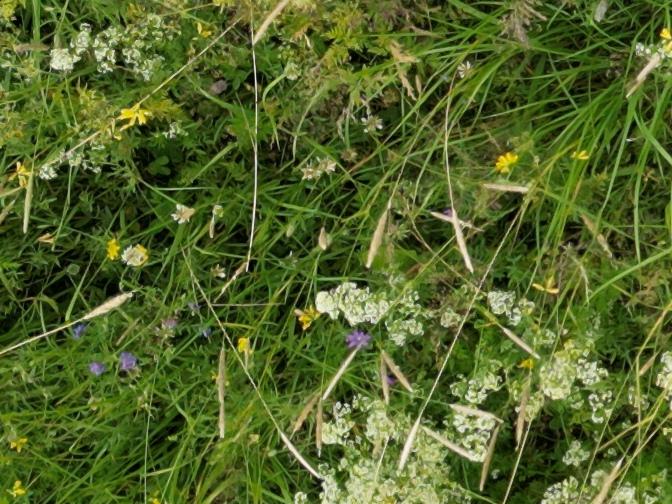
Flowers visible: yarrow flowers, yarrow flowers, yarrow flowers, yarrow flowers, yarrow flowers, yarrow flowers, yarrow flowers, yarrow flowers, yarrow flowers